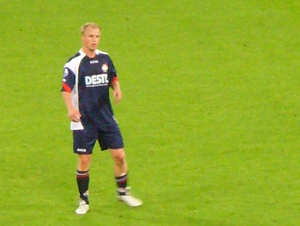
Danny Mathijssen est un footballeur néerlandais né le 17 mars 1983 à Bergen op Zoom.